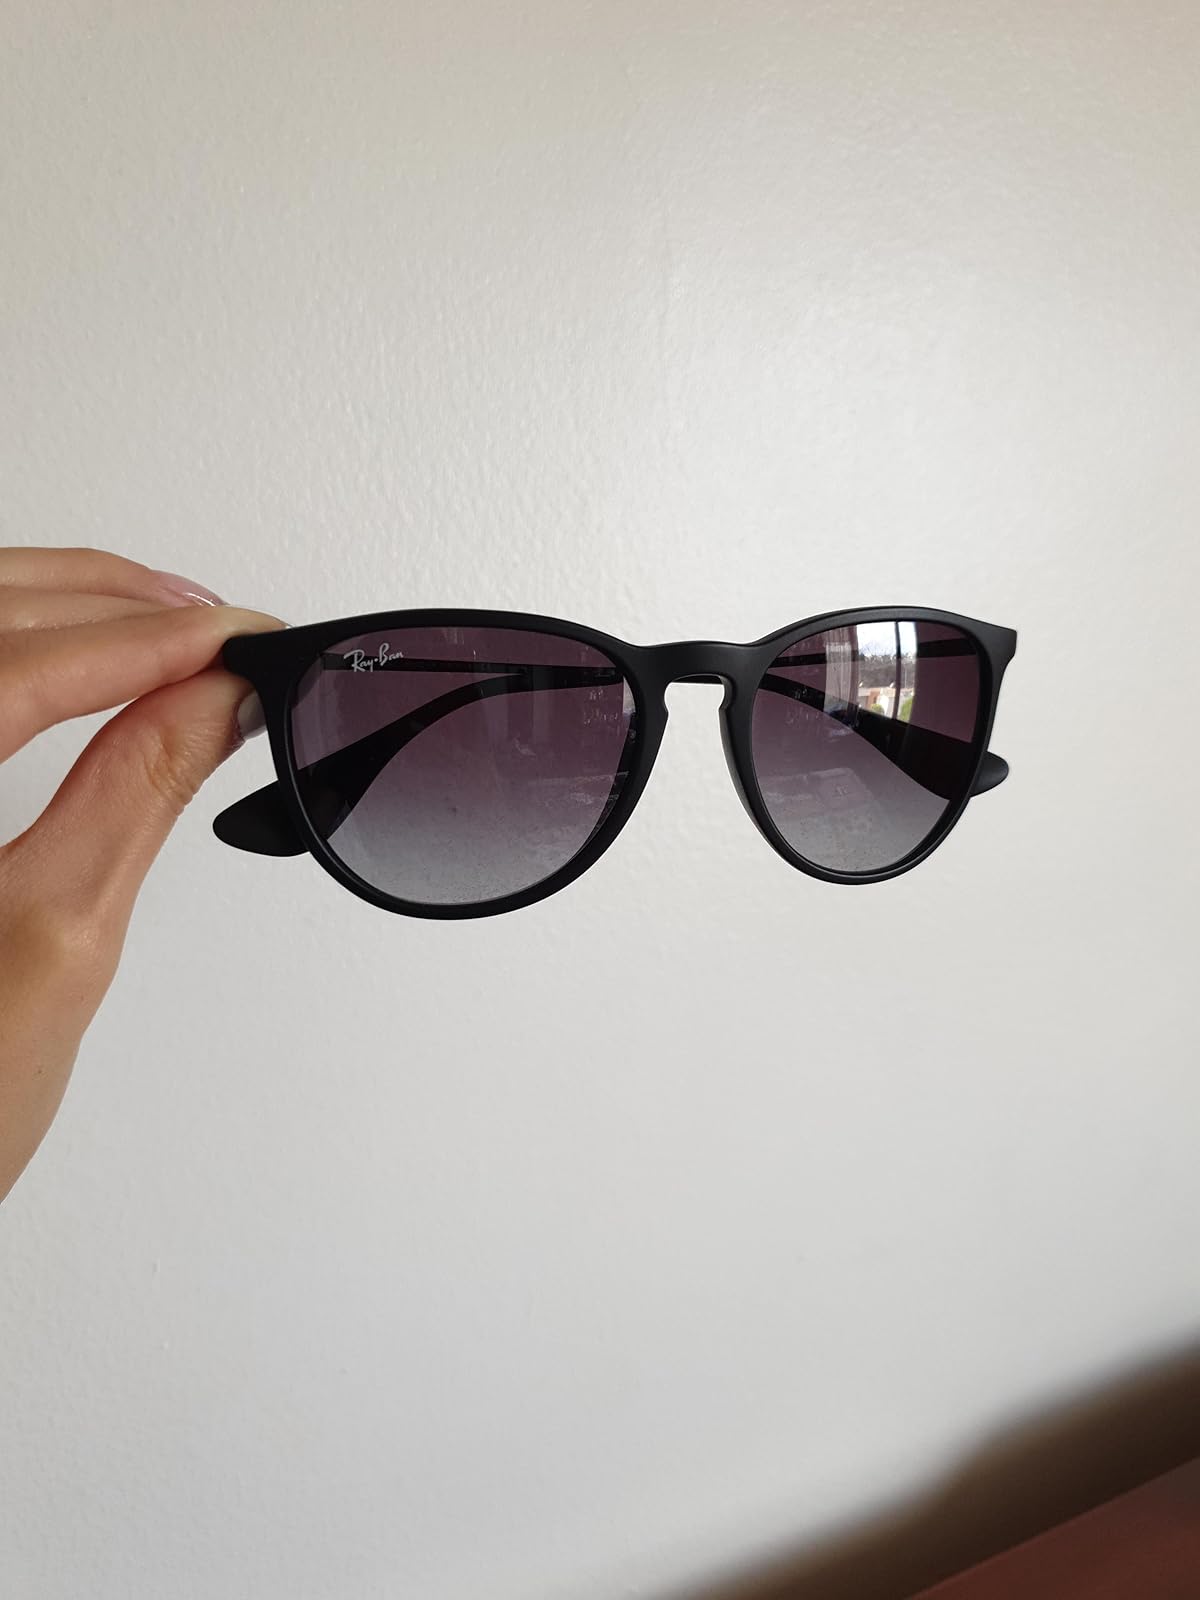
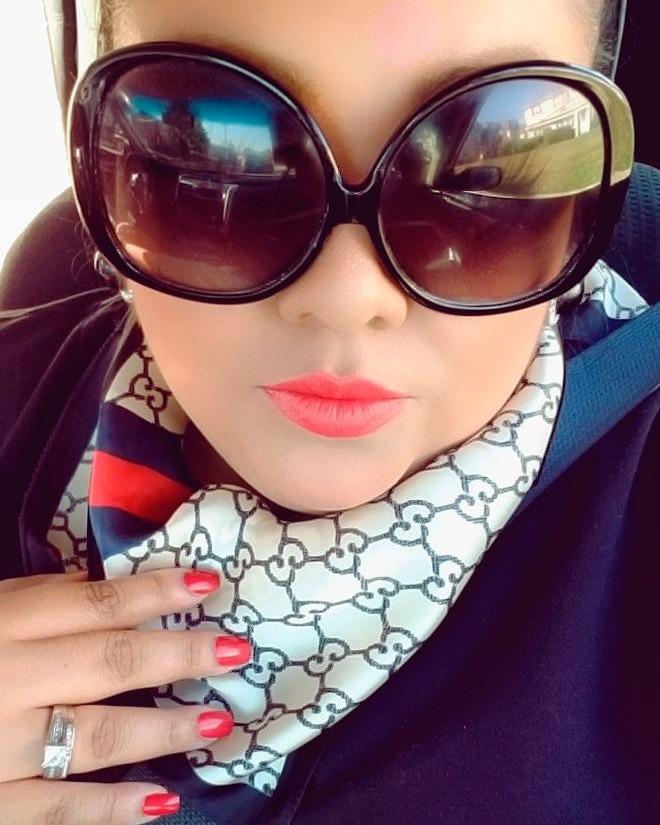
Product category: accessories_sunglasses
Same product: no